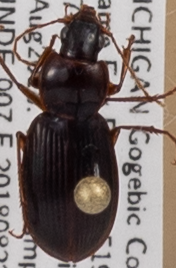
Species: Synuchus impunctatus
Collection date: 2018-08-22
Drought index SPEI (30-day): -0.842
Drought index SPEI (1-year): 0.32
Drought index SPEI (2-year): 1.578